Saint Barnabas on the Desert

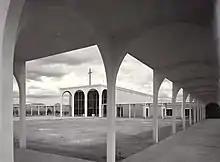
Sanctuary, opening week 1961

In 2006 the parish underwent a building expansion which saw the addition of a music center, a new bookstore and lounge, and renovation of the existing parish hall. The new buildings were designed by Knoell & Quidort Architects. The music center includes a tower containing a 25-bell carillon, designed by Royal Eijsbouts. The carillon is the only carillon in the state of Arizona, and only one of approximately 200 in all of the United States. The bells were dedicated in a special concert on October 7, 2006. The set consists of 25 bells, weighing 4,074 pounds, and are played electronically every hour from 9 am to 6 pm, with occasional manual performances as well. The bells were dedicated to John S. Thornton and his wife, Jan. Thornton had served as Rector of the parish from 2002 to 2004.